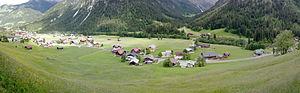
Vue sur la vallée, Mittelberg, Autriche